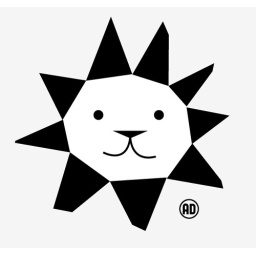
I was in the middle of working on something when this lion begged me to put a face on him.